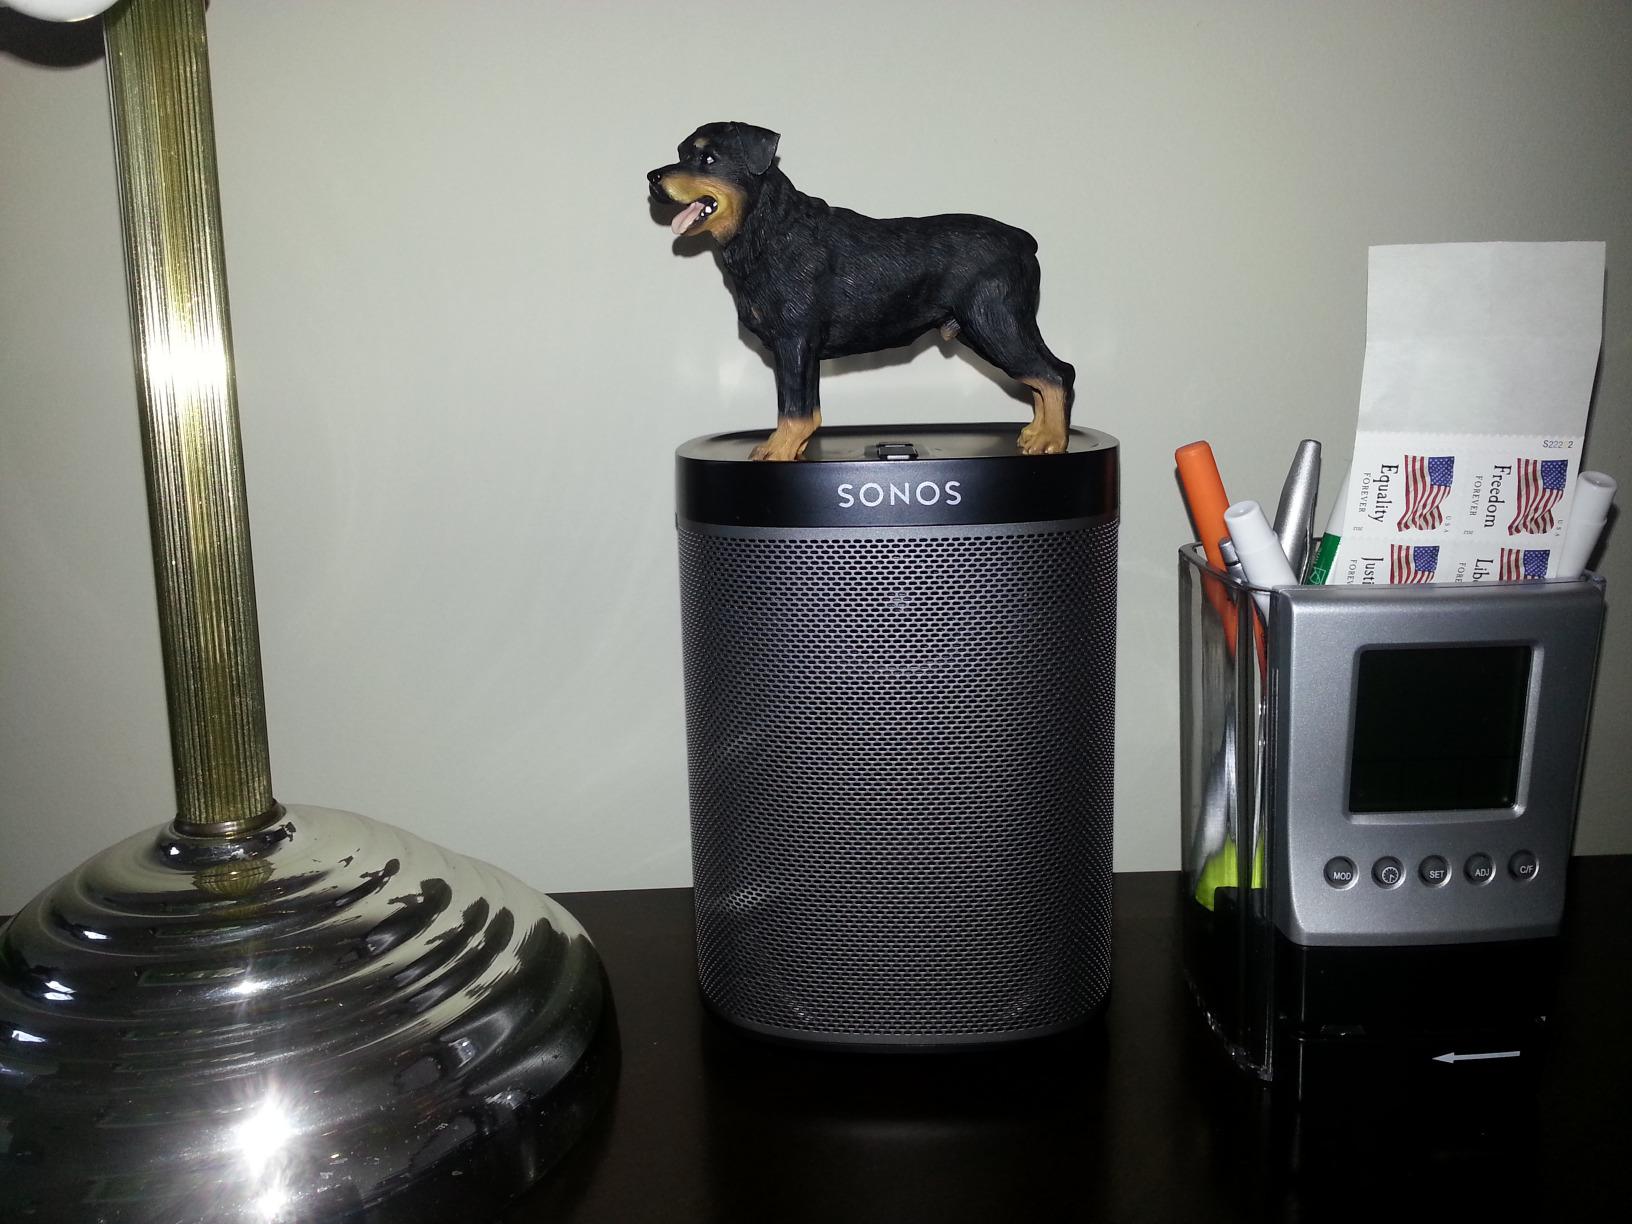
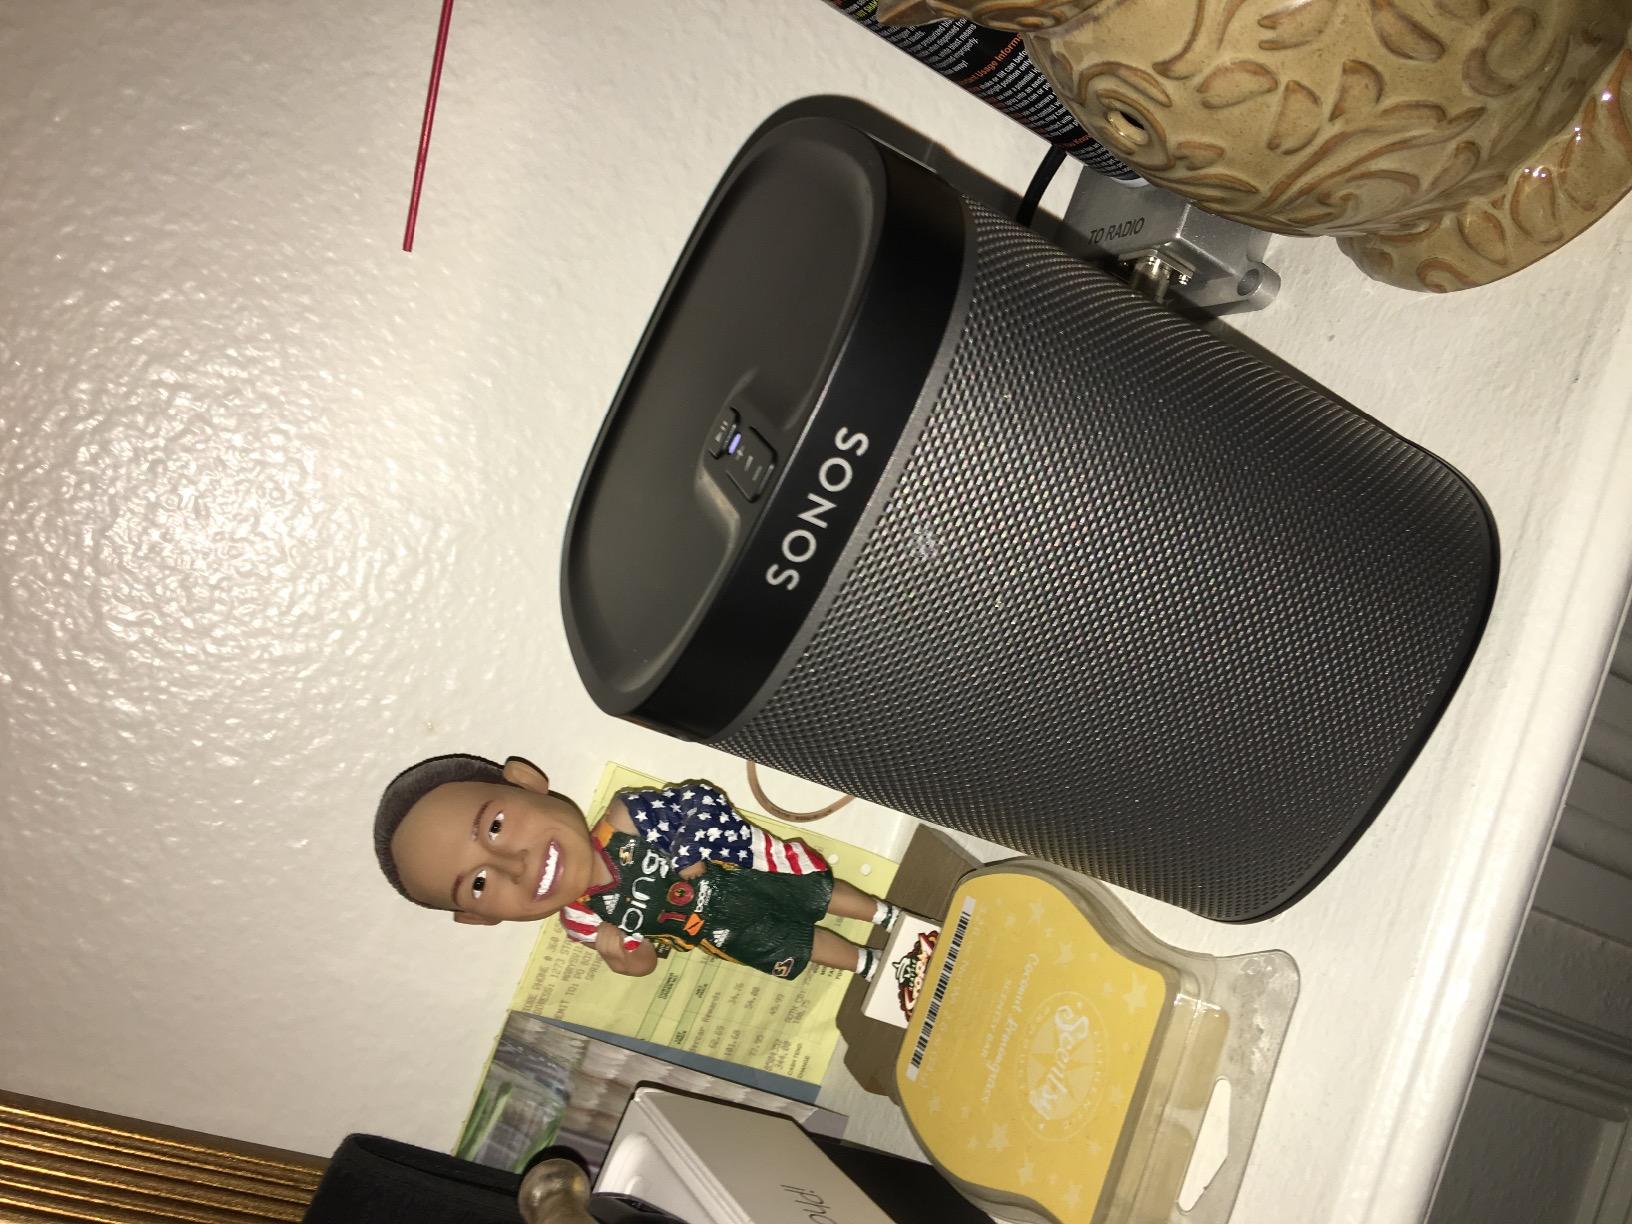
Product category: speaker
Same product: yes